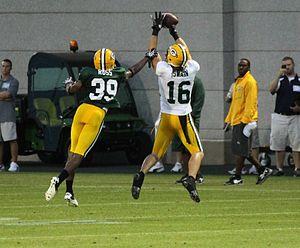
Brett Andrew Swain est un joueur américain de football américain et de football canadien évoluant au poste de receveur éloigné.